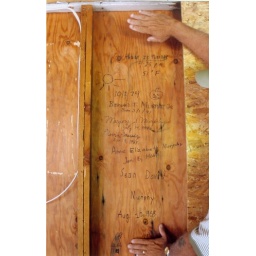
From house in Auburn, Maine. Sealed for 33 years until present home owners did renovations.